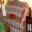
Label: couch